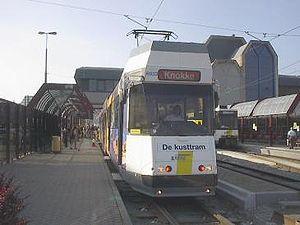
Le tramway de la côte belge ou Kusttram est un tramway qui dessert la côte maritime belge de La Panne à Knokke.